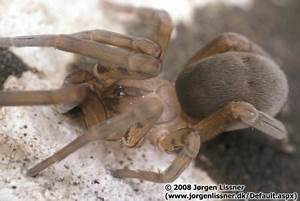
Label: ragno